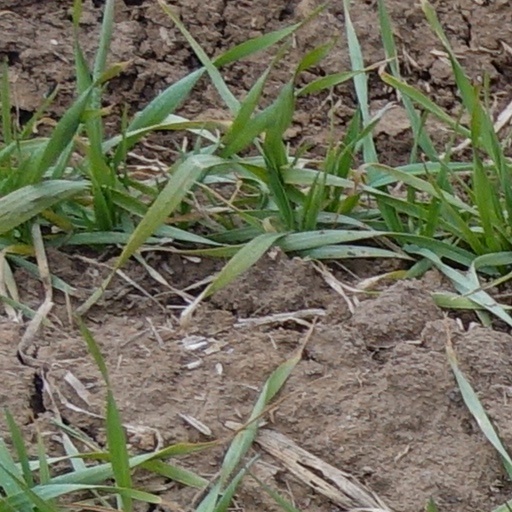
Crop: wheat